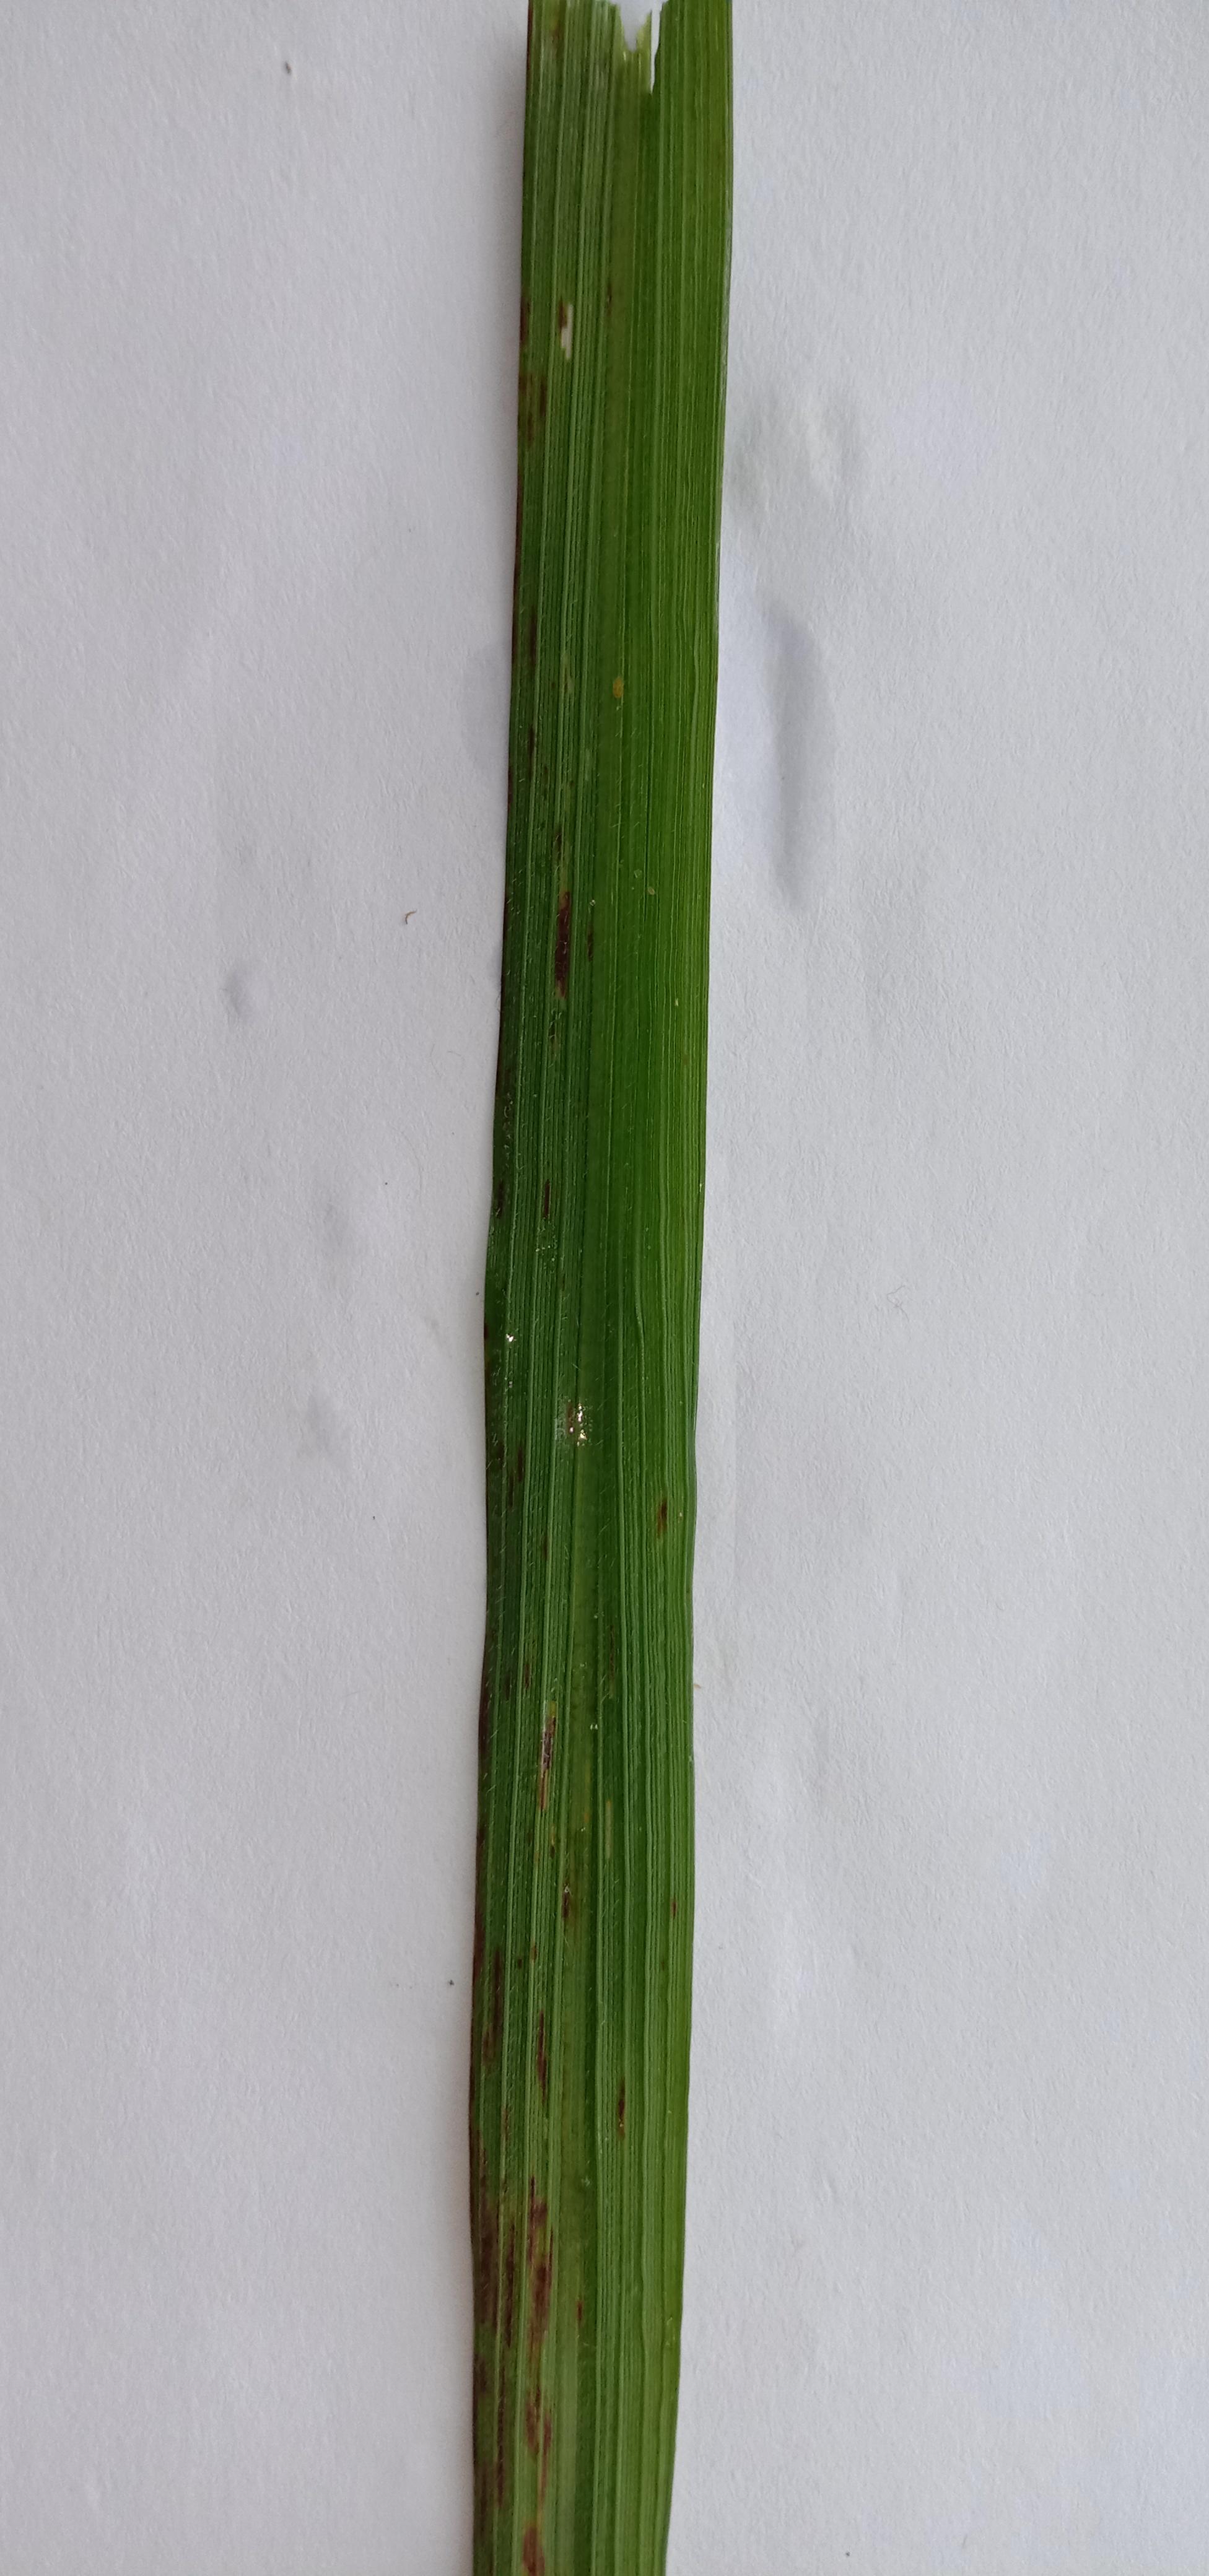
Label: Rice___Leaf_Blast